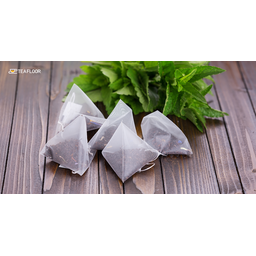
Label: trash